Royal Library, Denmark

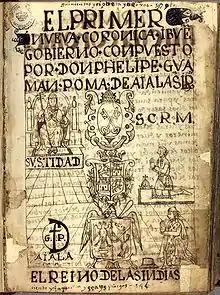
First page of the "Primer nueva corónica y buen gobierno" of Guamán Poma de Ayala

In 1999, a new building adjacent to the old one was opened at Slotsholmen, known as the Black Diamond. The Black Diamond building was designed by Danish architects schmidt hammer lassen. Named for its outside cover of black marble and glass, the Black Diamond building houses a concert hall in addition to the library.